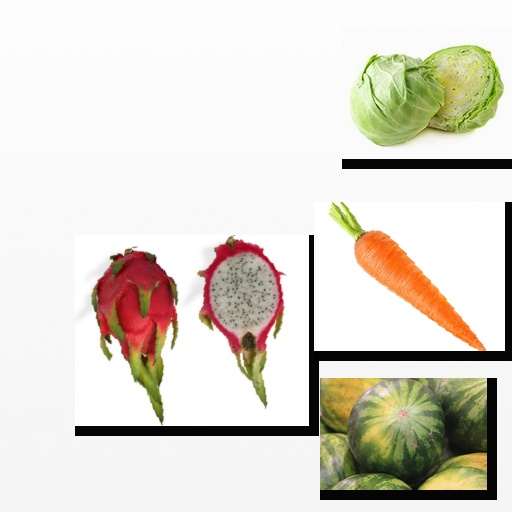
Food items: dragon_fruit, watermelon, carrot, cabbage